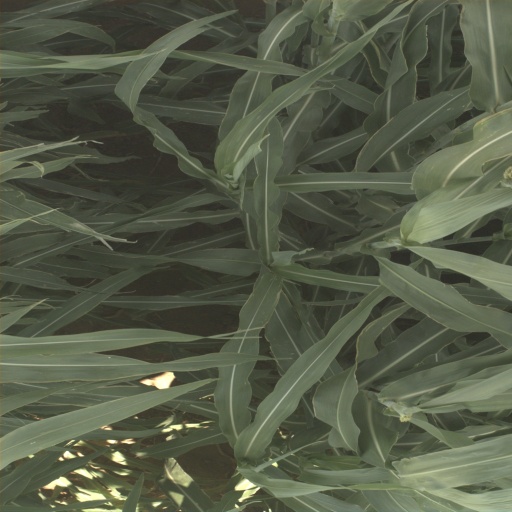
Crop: sorghum